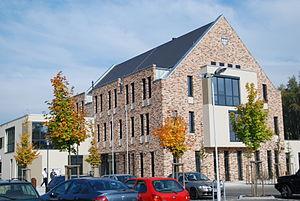
Schulzendorf est une commune de Brandebourg, située dans l'arrondissement de Dahme-Forêt-de-Spree.